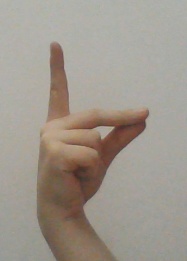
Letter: ta